The Silver Bullet (1942 film)

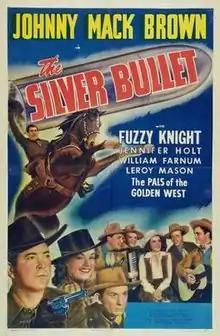
Theatrical release poster

The Silver Bullet is a 1942 American Western film directed by Joseph H. Lewis and written by Elizabeth Beecher. The film stars Johnny Mack Brown, Fuzzy Knight, William Farnum, Jennifer Holt, LeRoy Mason and Rex Lease. The film was released on August 5, 1942, by Universal Pictures.